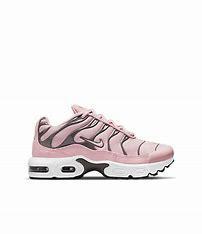
Brand: Nike
Model: Tuned 1 Essential